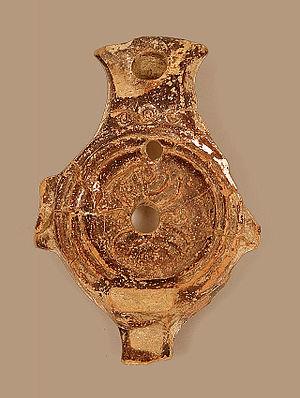
Lampe juive au chandelier à sept branches exposée au musée judéo-comtadin, ancienne synagogue de Cavaillon La petite lampe à huile conservée depuis sa découverte fortuite à Orgon en 1967 serait le plus ancien objet juif de Provence.
L’histoire des Juifs en France, ou sur le territoire lui correspondant actuellement, semble remonter au Iᵉʳ siècle et se poursuit jusqu’à nos jours, ce qui en fait l’une des plus anciennes présences juives d’Europe occidentale.
La présence de Juifs à Marseille est attestée dès le VIᵉ siècle par Grégoire de Tours, mais il est probable qu'elle remonte à l'Empire romain.
Orgon est une commune française située dans le département des Bouches-du-Rhône en région Provence-Alpes-Côte d'Azur. Ses habitants sont appelés les Orgonnais.
L'histoire des Juifs en Provence et au Languedoc remonte au Iᵉʳ siècle. La présence de Juifs semble attestée par des vestiges archéologiques du Iᵉʳ siècle, tels qu'une lampe à huile ornée du chandelier à sept branches découverte en 1967 à Orgon.
L'histoire des Juifs en Gaule remonterait au Iᵉʳ siècle de l'ère commune, avec l'exil de deux dirigeants de Judée et de leur famille. On sait, par Grégoire de Tours et par quelques vestiges archéologiques, que des communautés juives ont existé en Gaule pendant tout le Bas Empire et sous les Mérovingiens ; elles auraient vécu plutôt en bonne intelligence avec le clergé chrétien.
Cette page propose un inventaire du patrimoine juif du Sud-Est de la France, et de la Principauté de Monaco, classé par région, département et par lettre alphabétique de communes.